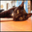
Label: cat